Hesburger

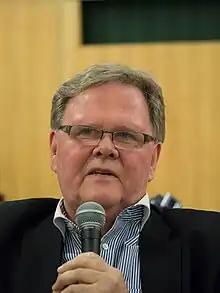
Heikki Salmela, the founder of Hesburger.

The chain's history reaches back to 1966, when 20-year old Heikki Salmela opened a street food kiosk called "Kievarin grilli" in Naantali. He later opened the first Hesburger in the Hansakortteli shopping centre in 1980 on Kristiinankatu in Turku, which became the first element of the first fast food restaurant chain in Finland. In the 1980s the chain grew fast. Salmela sold the chain and several hotels in 1988 for almost 200 million Finnish markka. Three years later, during the early 1990s recession, he bought it back for 25 million markka.